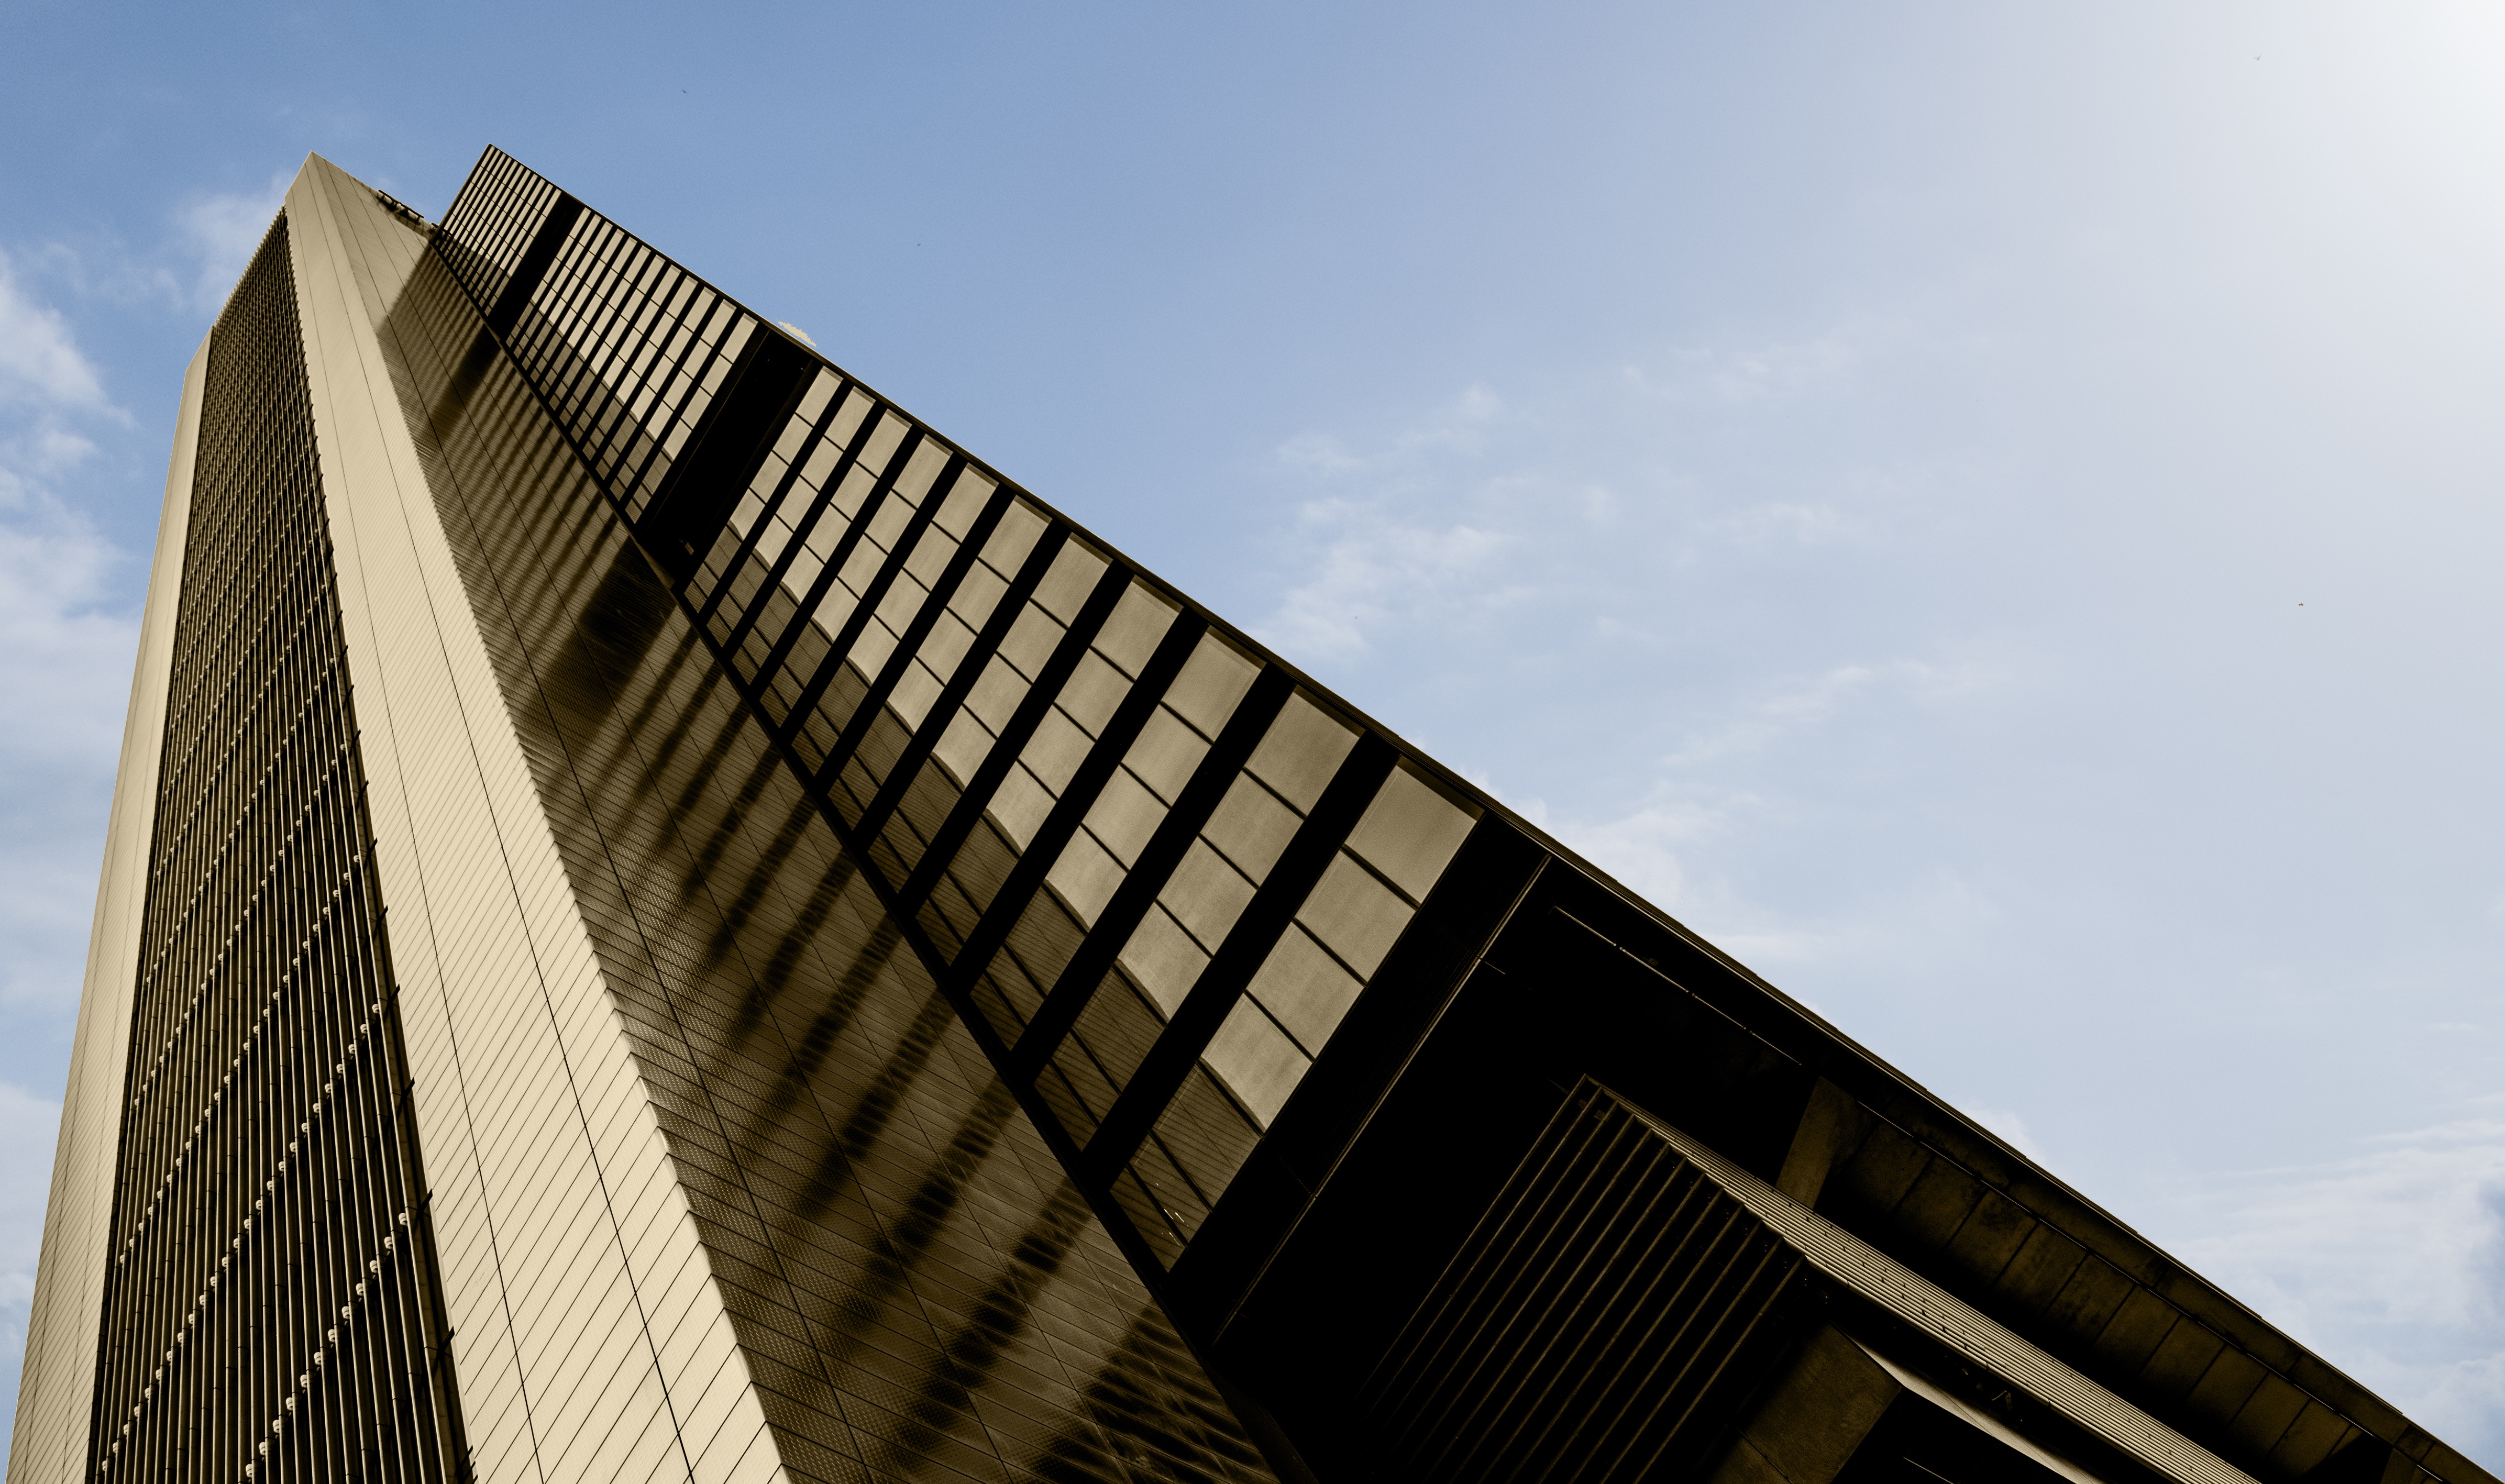
work, light, architecture, sky, glass, roof, building, city, skyscraper, urban, downtown, line, tower, landmark, facade, blue, professional, modern, tower block, gold, madrid, offices, shape, urban area